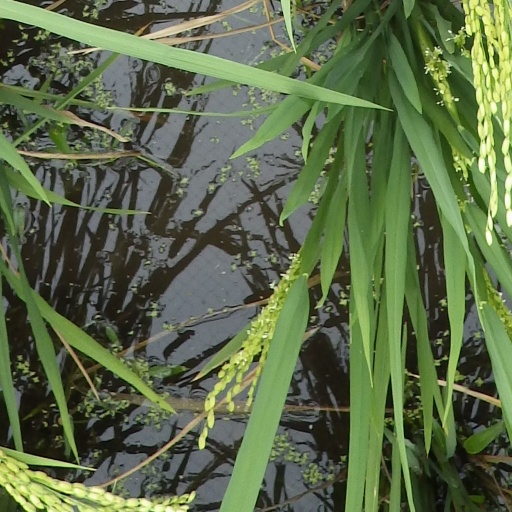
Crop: rice